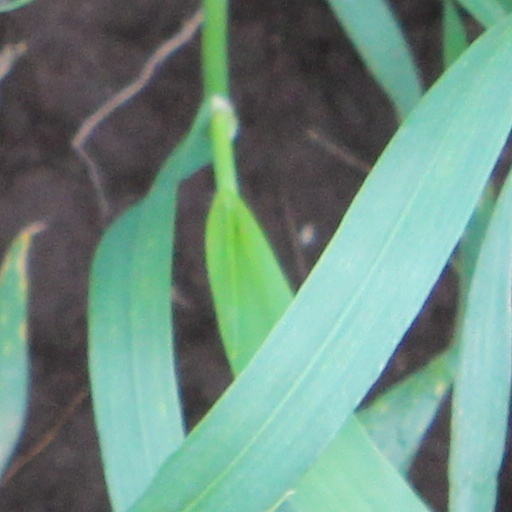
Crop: wheat